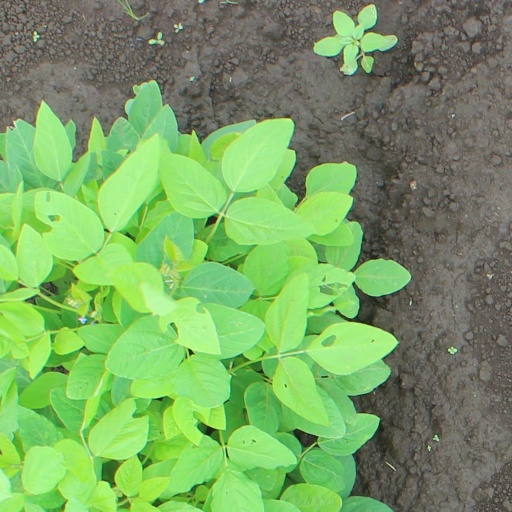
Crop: soybean